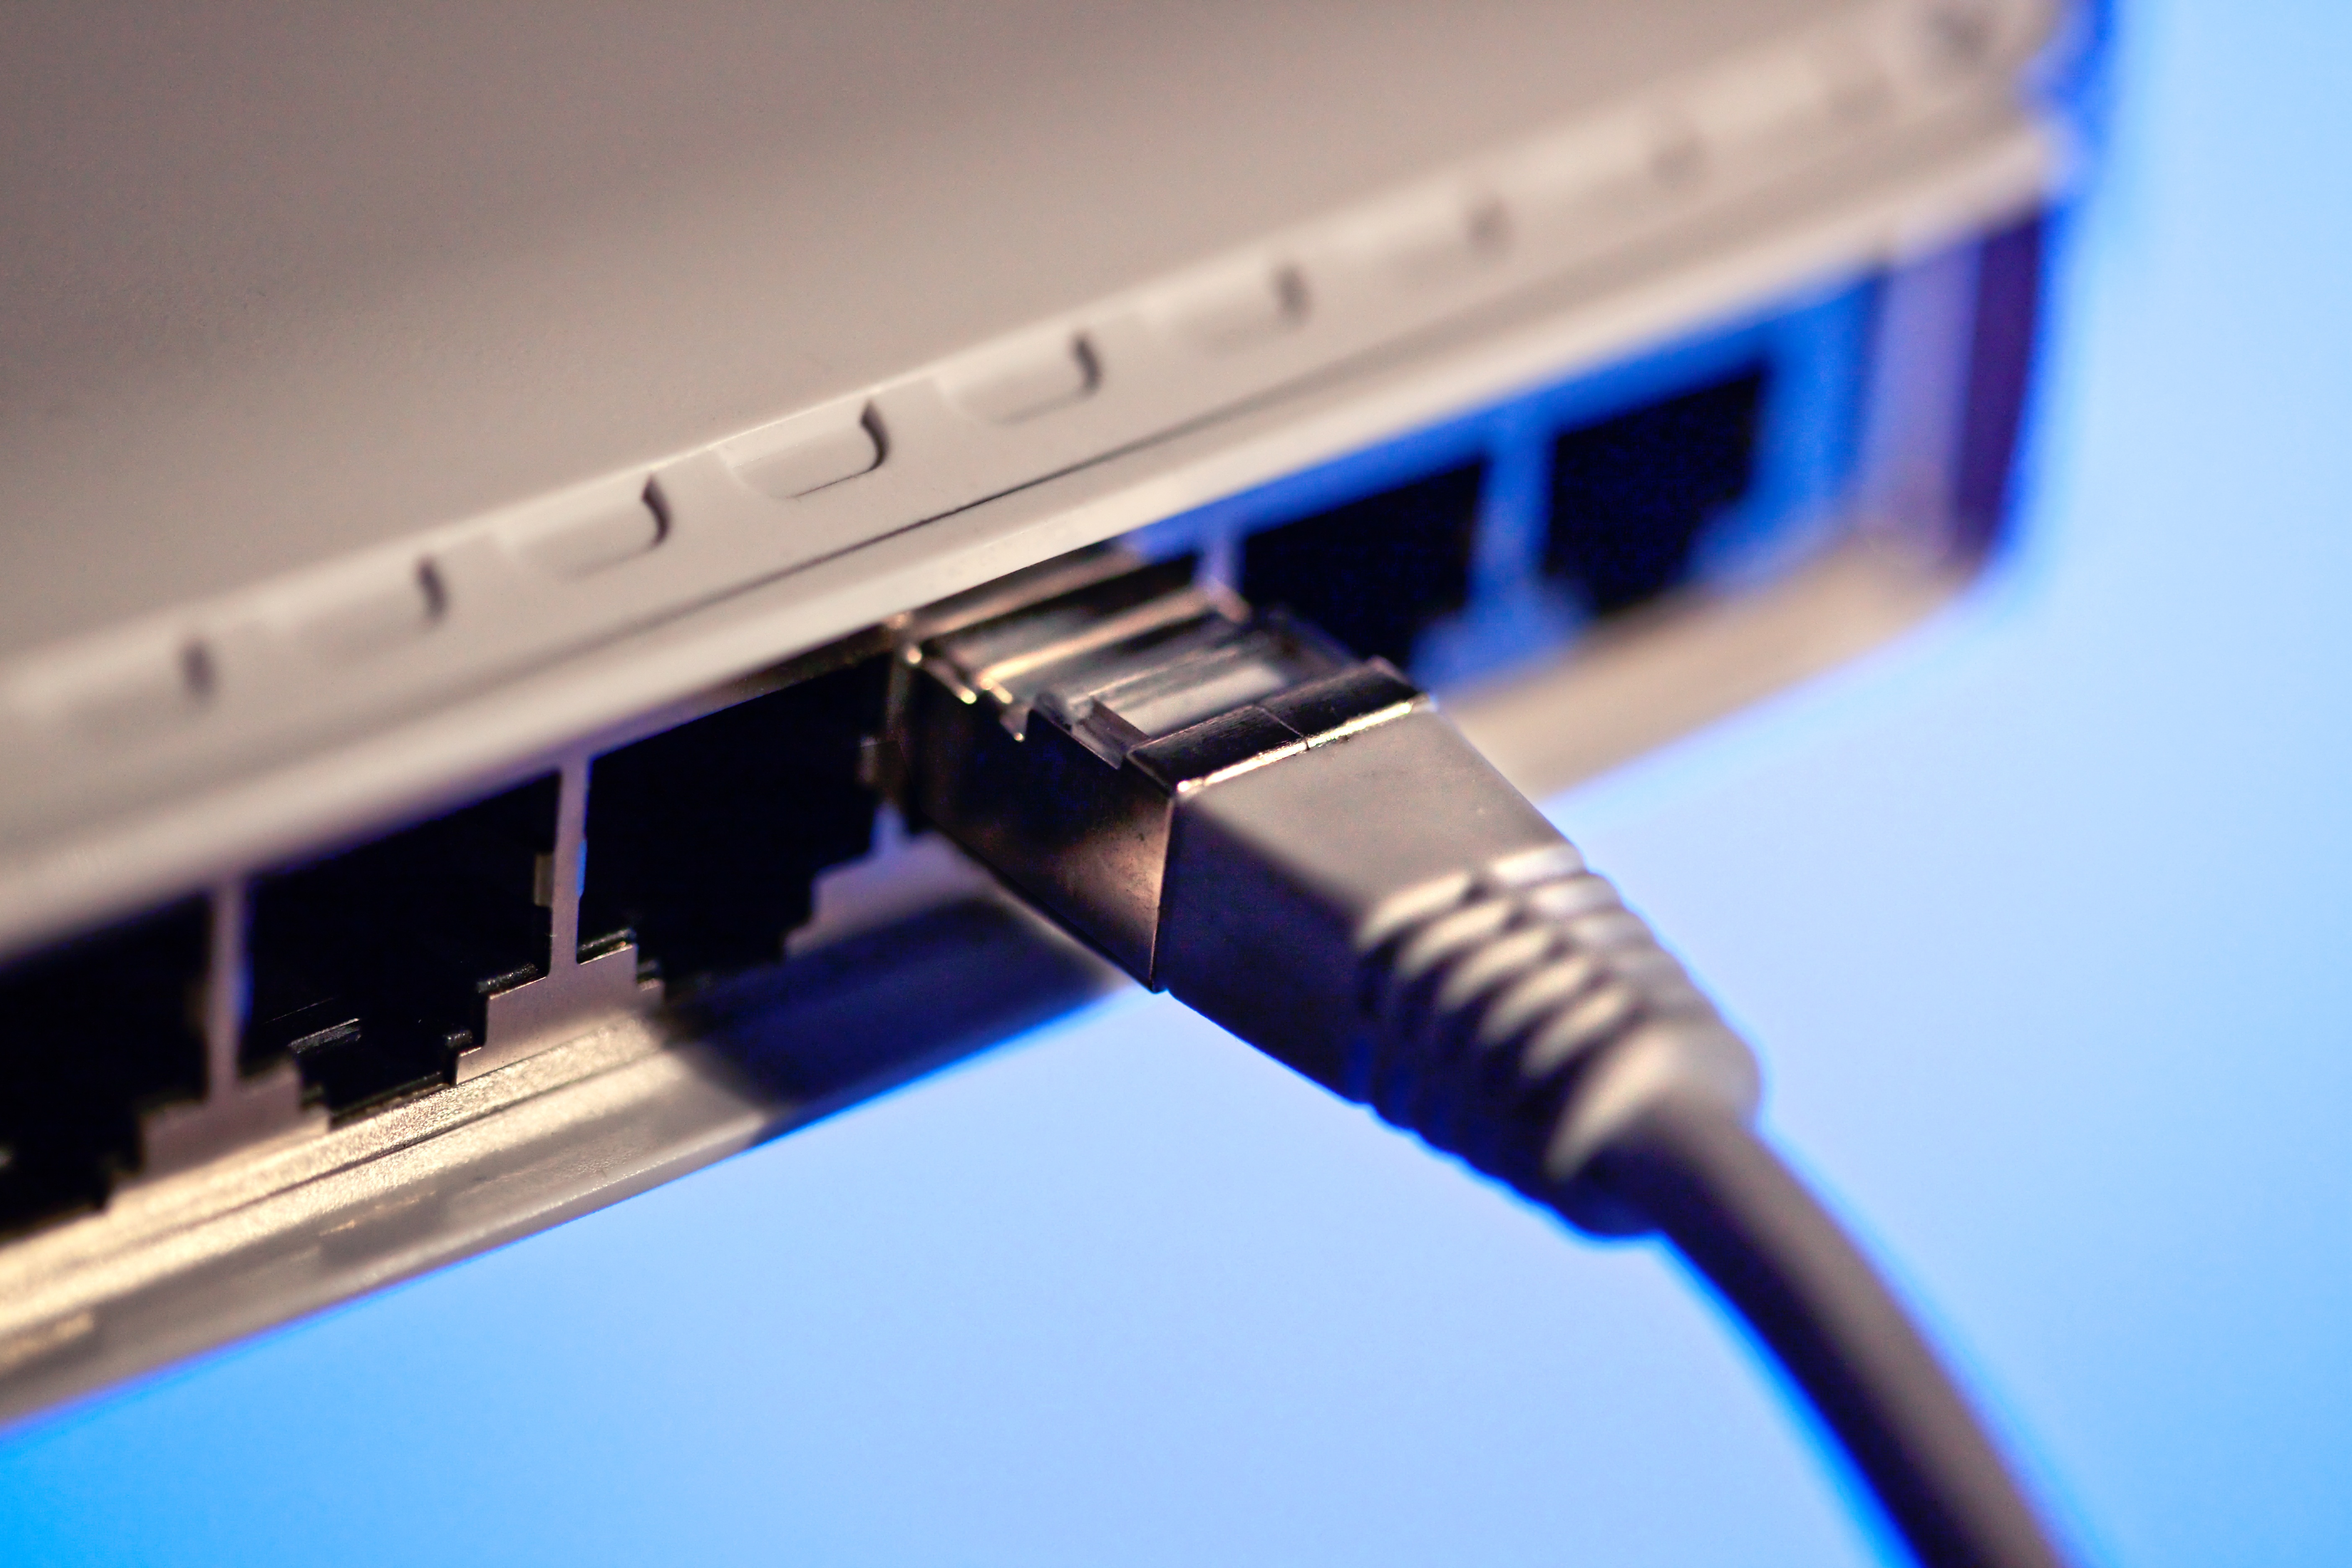
technology, cable, internet, line, gadget, blue, lighting, laser, switch, ethernet, network, plug, lan, personal computer hardware